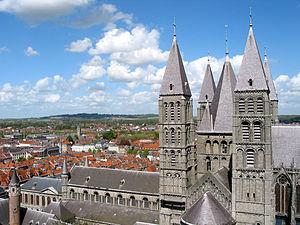
Le protestantisme est la troisième religion pratiquée en Belgique. Les protestants, présents en Belgique depuis la Réforme, ont joué un rôle important dans le développement du pays en matière politique, économique et sociale. Depuis 2003, l'État belge reconnaît comme représentant du protestantisme belge le Conseil administratif du Culte protestant et évangélique qui est composé de deux branches :
Le protestantisme est présent en Wallonie depuis la Réforme du XVIᵉ siècle. Le Baromètre du religieux 2008 indique que les protestants représentent 2,7 % de la population en Fédération Wallonie-Bruxelles, ce qui correspond à 5,8 % des chrétiens. Le protestantisme arrive en 3ᵉ position des religions pratiquées. Les protestants sont principalement présents dans les provinces de Hainaut et de Liège.
La Cathédrale Notre-Dame, est un édifice religieux catholique de grande ancienneté sis au cœur de la ville de Tournai, en Belgique, dont elle est l’église-cathédrale. Elle est le seul édifice religieux de Belgique qui ait été construit comme cathédrale. Chef-d'œuvre du gothique scaldien, ce monument est, par l'alliance harmonieuse des styles roman et gothique, par sa taille et son architecture caractéristique, un des témoins les plus impressionnants de l'art d'Occident. Elle fait partie du patrimoine majeur de Wallonie et est classée depuis l'an 2000 au patrimoine mondial de l'UNESCO.